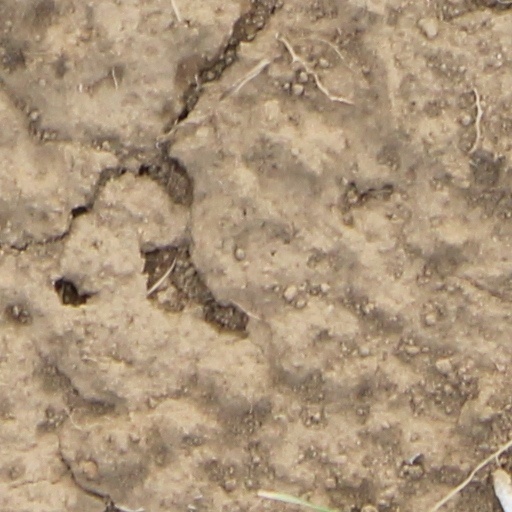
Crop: wheat